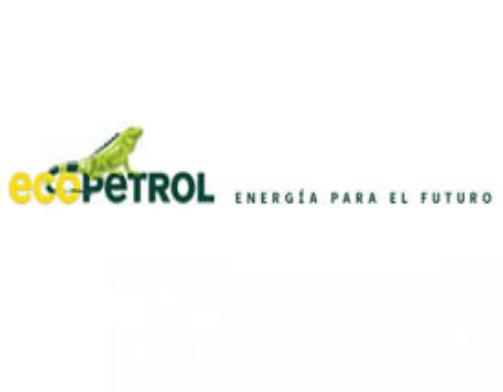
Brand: Ecopetrol
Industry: Transportation